Greeting

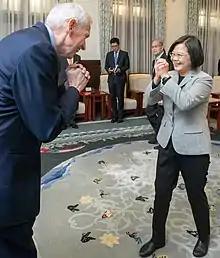
Chinese greeting (Fist-and-palm) practised by Tsai Ing-wen, President of the Republic of China (Taiwan)

The most common Chinese greeting, "Gongshou", features the right fist placed in the palm of the left hand and both shaken back and forth two or three times, it may be accompanied by a head nod or bow. The gesture may be used on meeting and parting, and when congratulating, thanking, or apologizing.